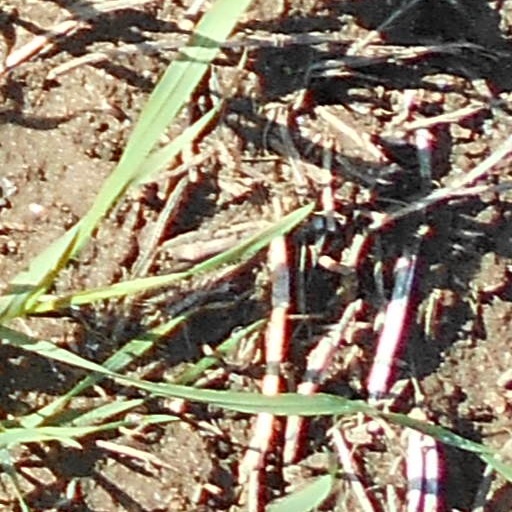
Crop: wheat